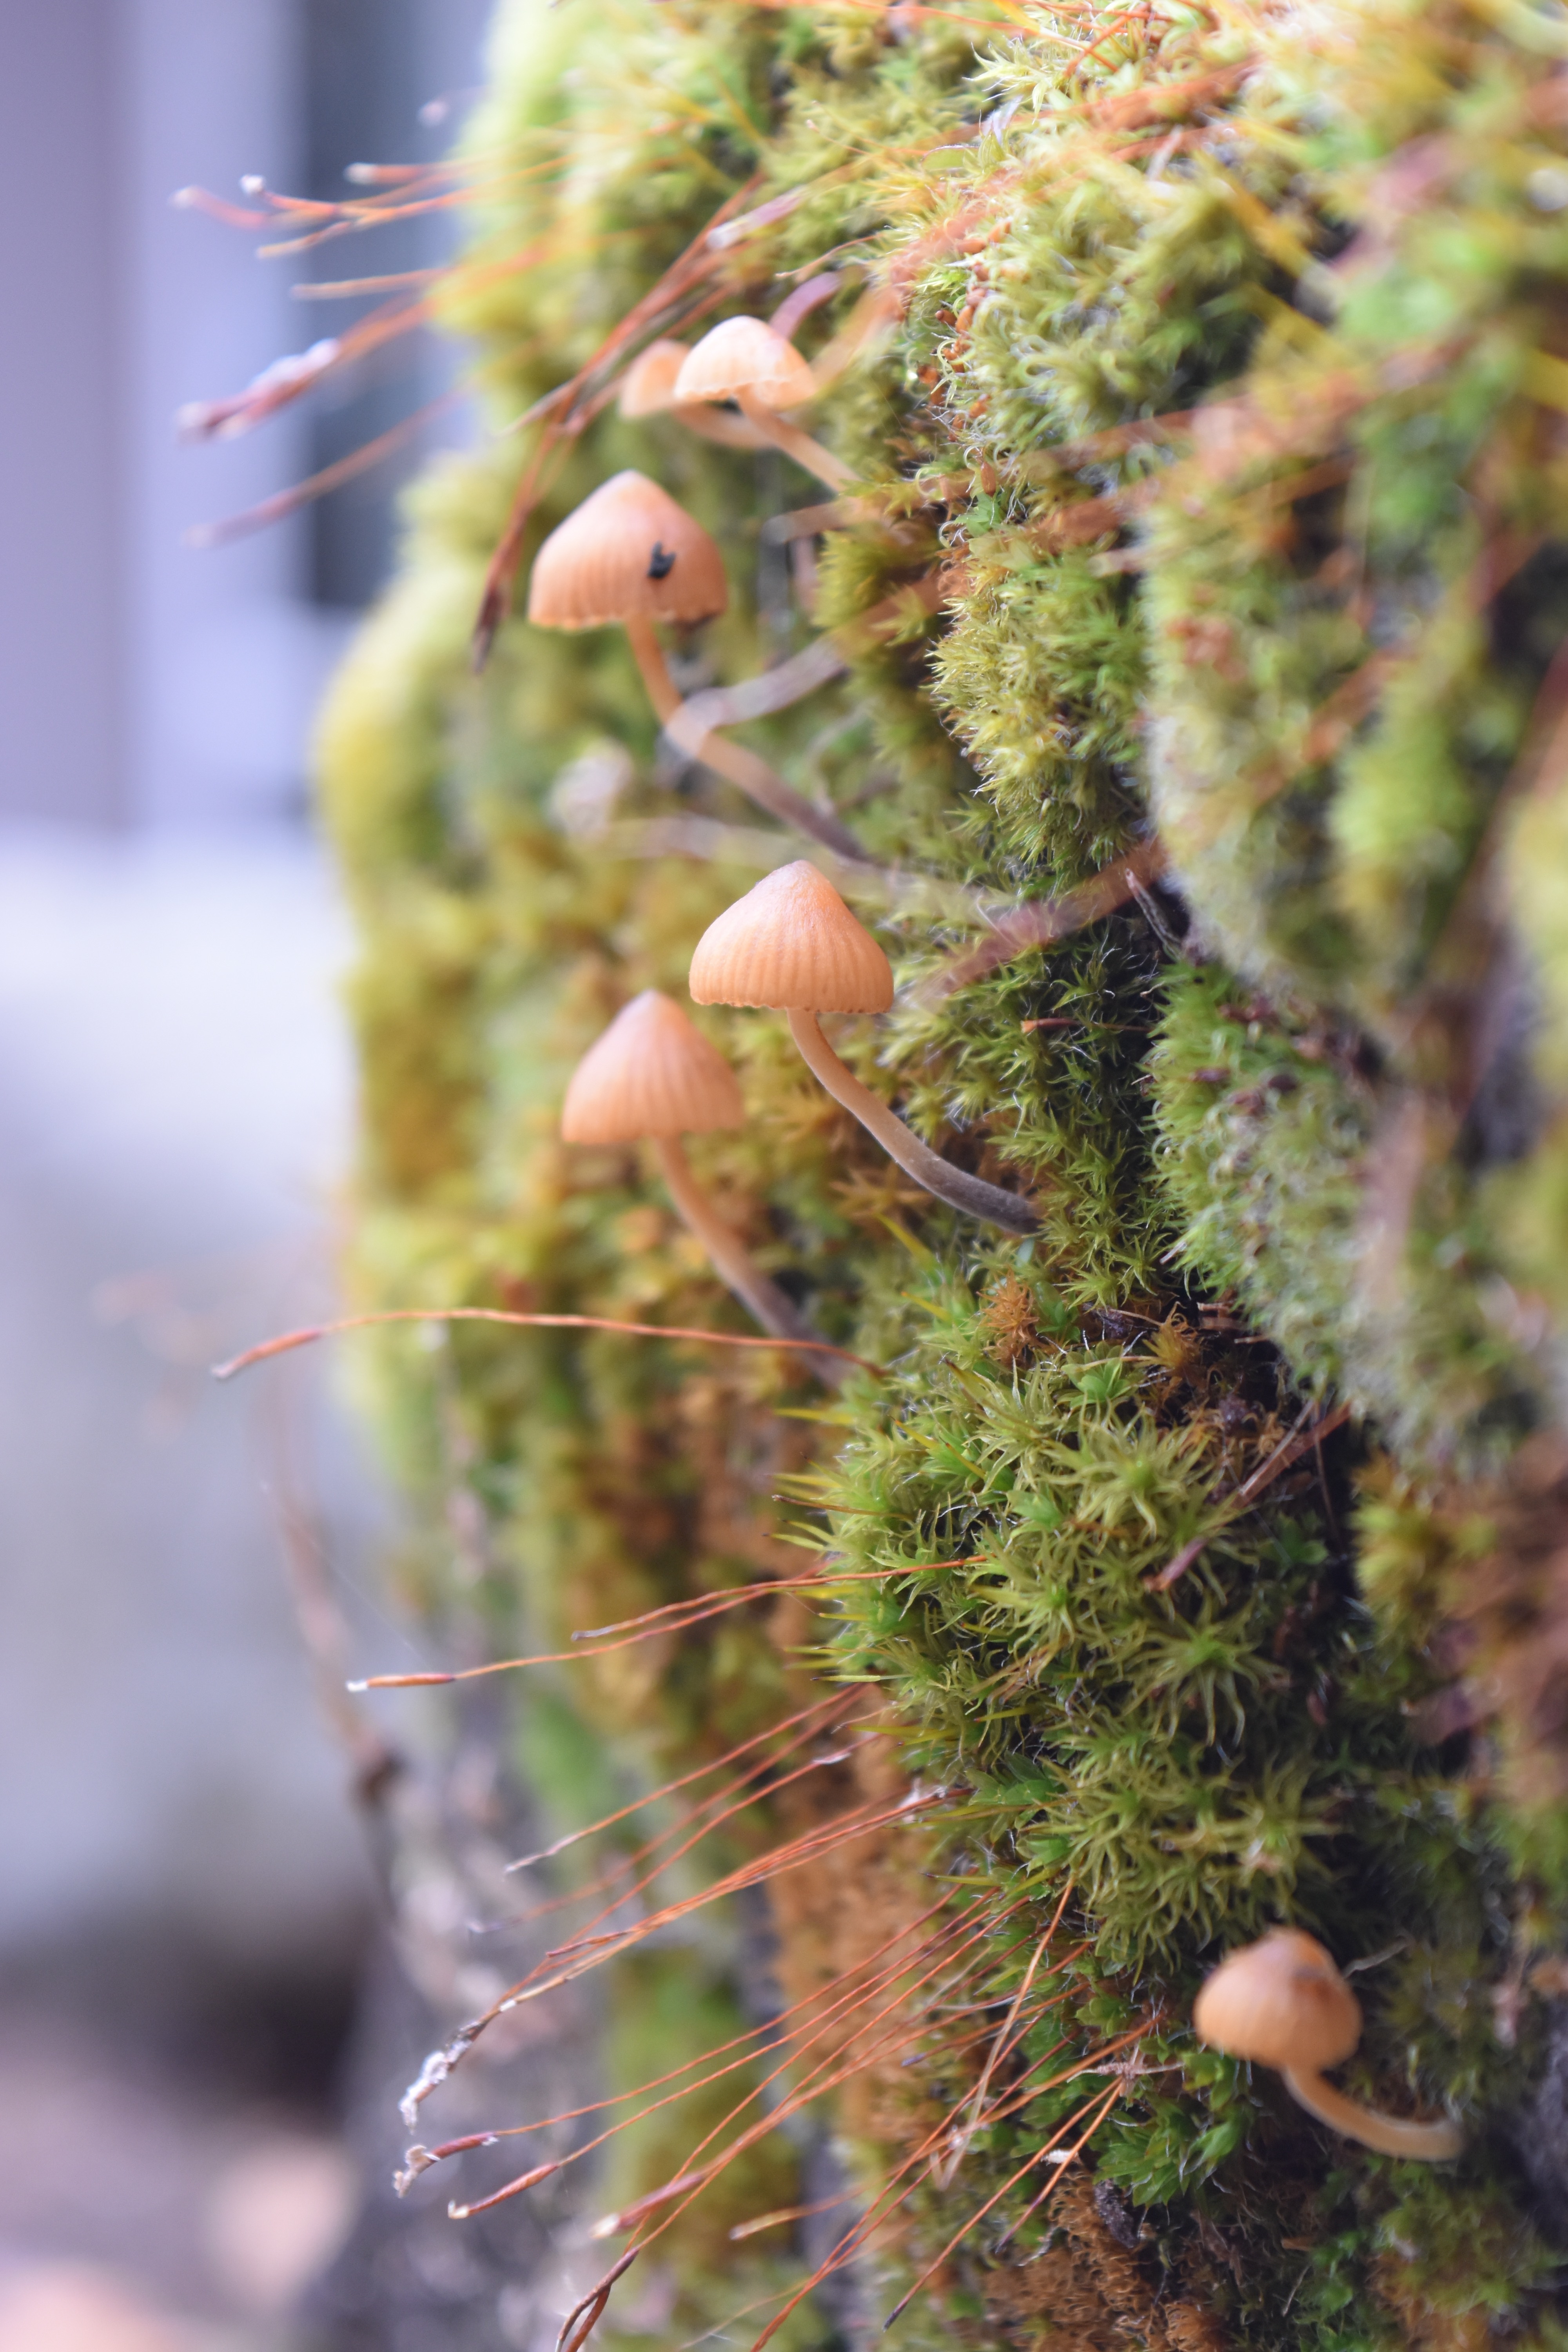
tree, nature, branch, plant, leaf, flower, moss, green, autumn, botany, flora, spruce, larch, macro photography, flowering plant, woody plant, land plant, thorns spines and prickles, non vascular land plant